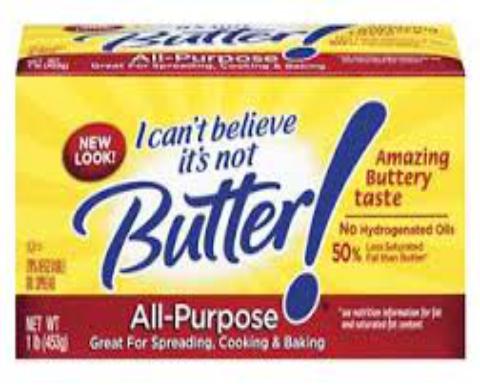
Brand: I Can't Believe It's Not Butter
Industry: Food